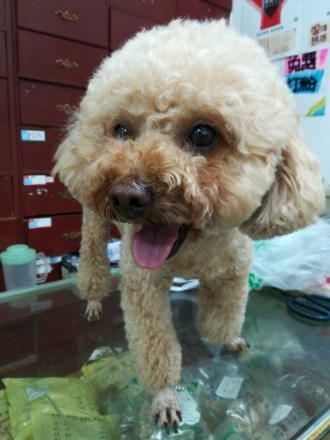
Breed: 2925-n000114-toy_poodle